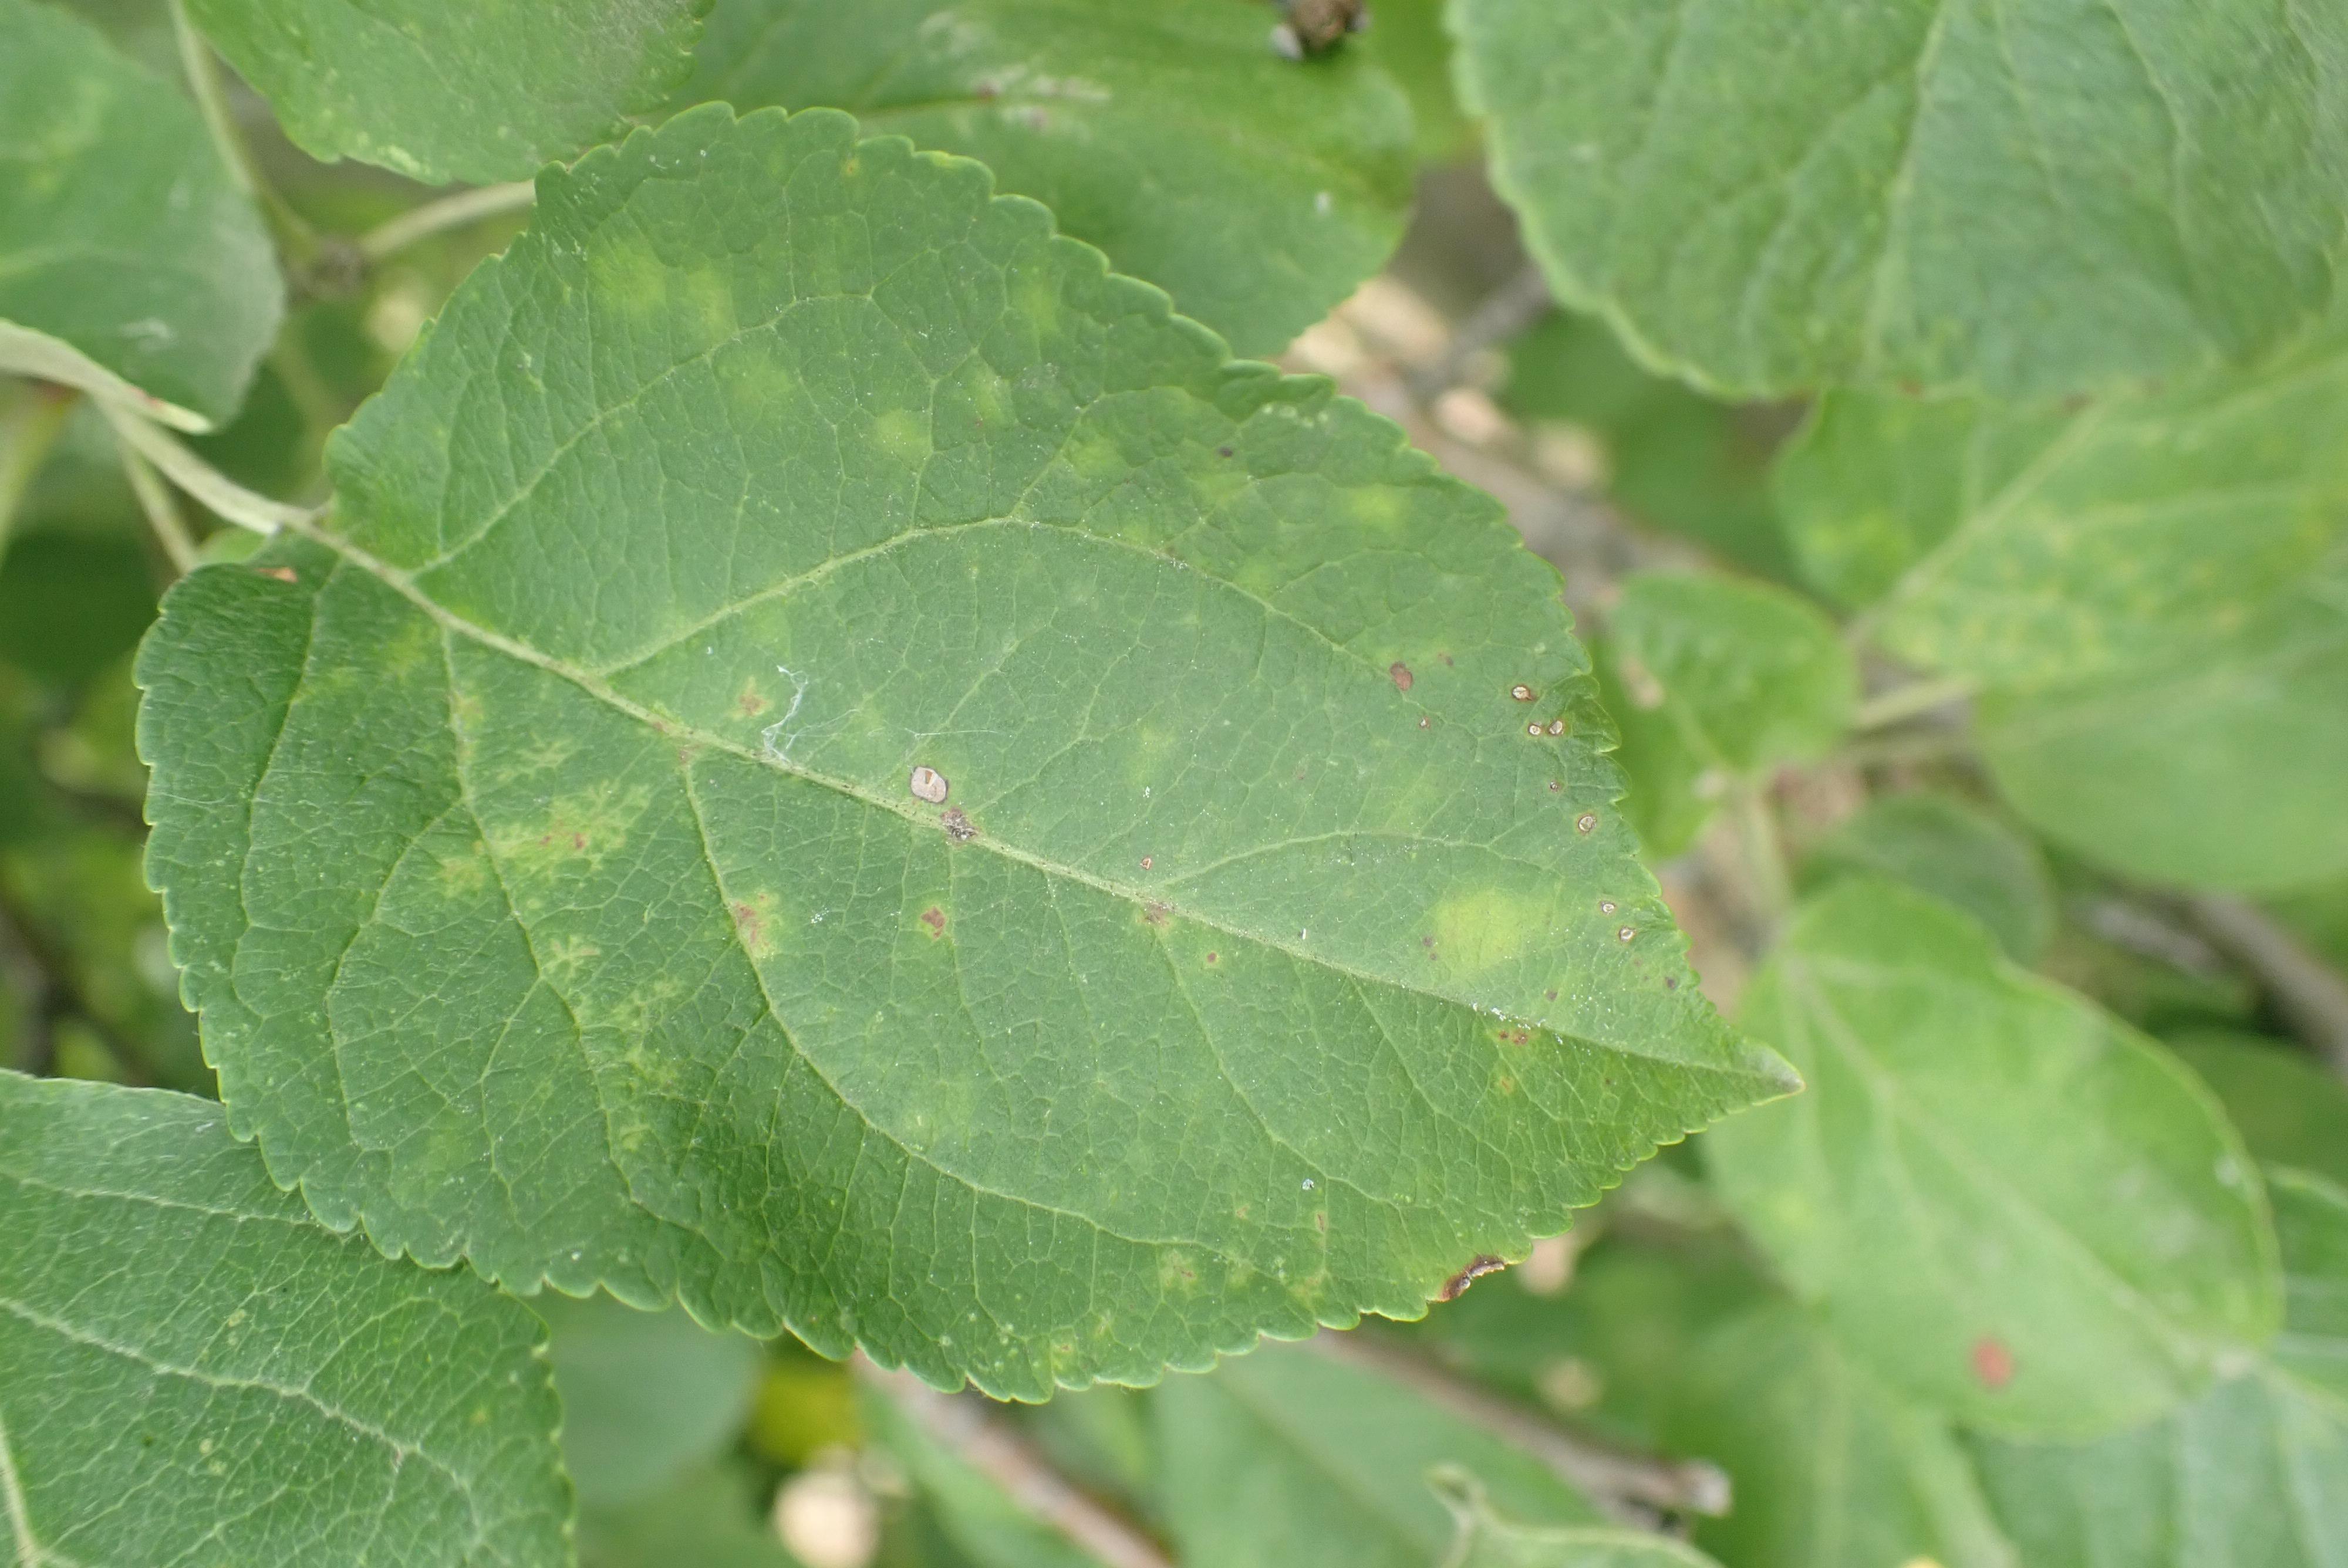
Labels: complex